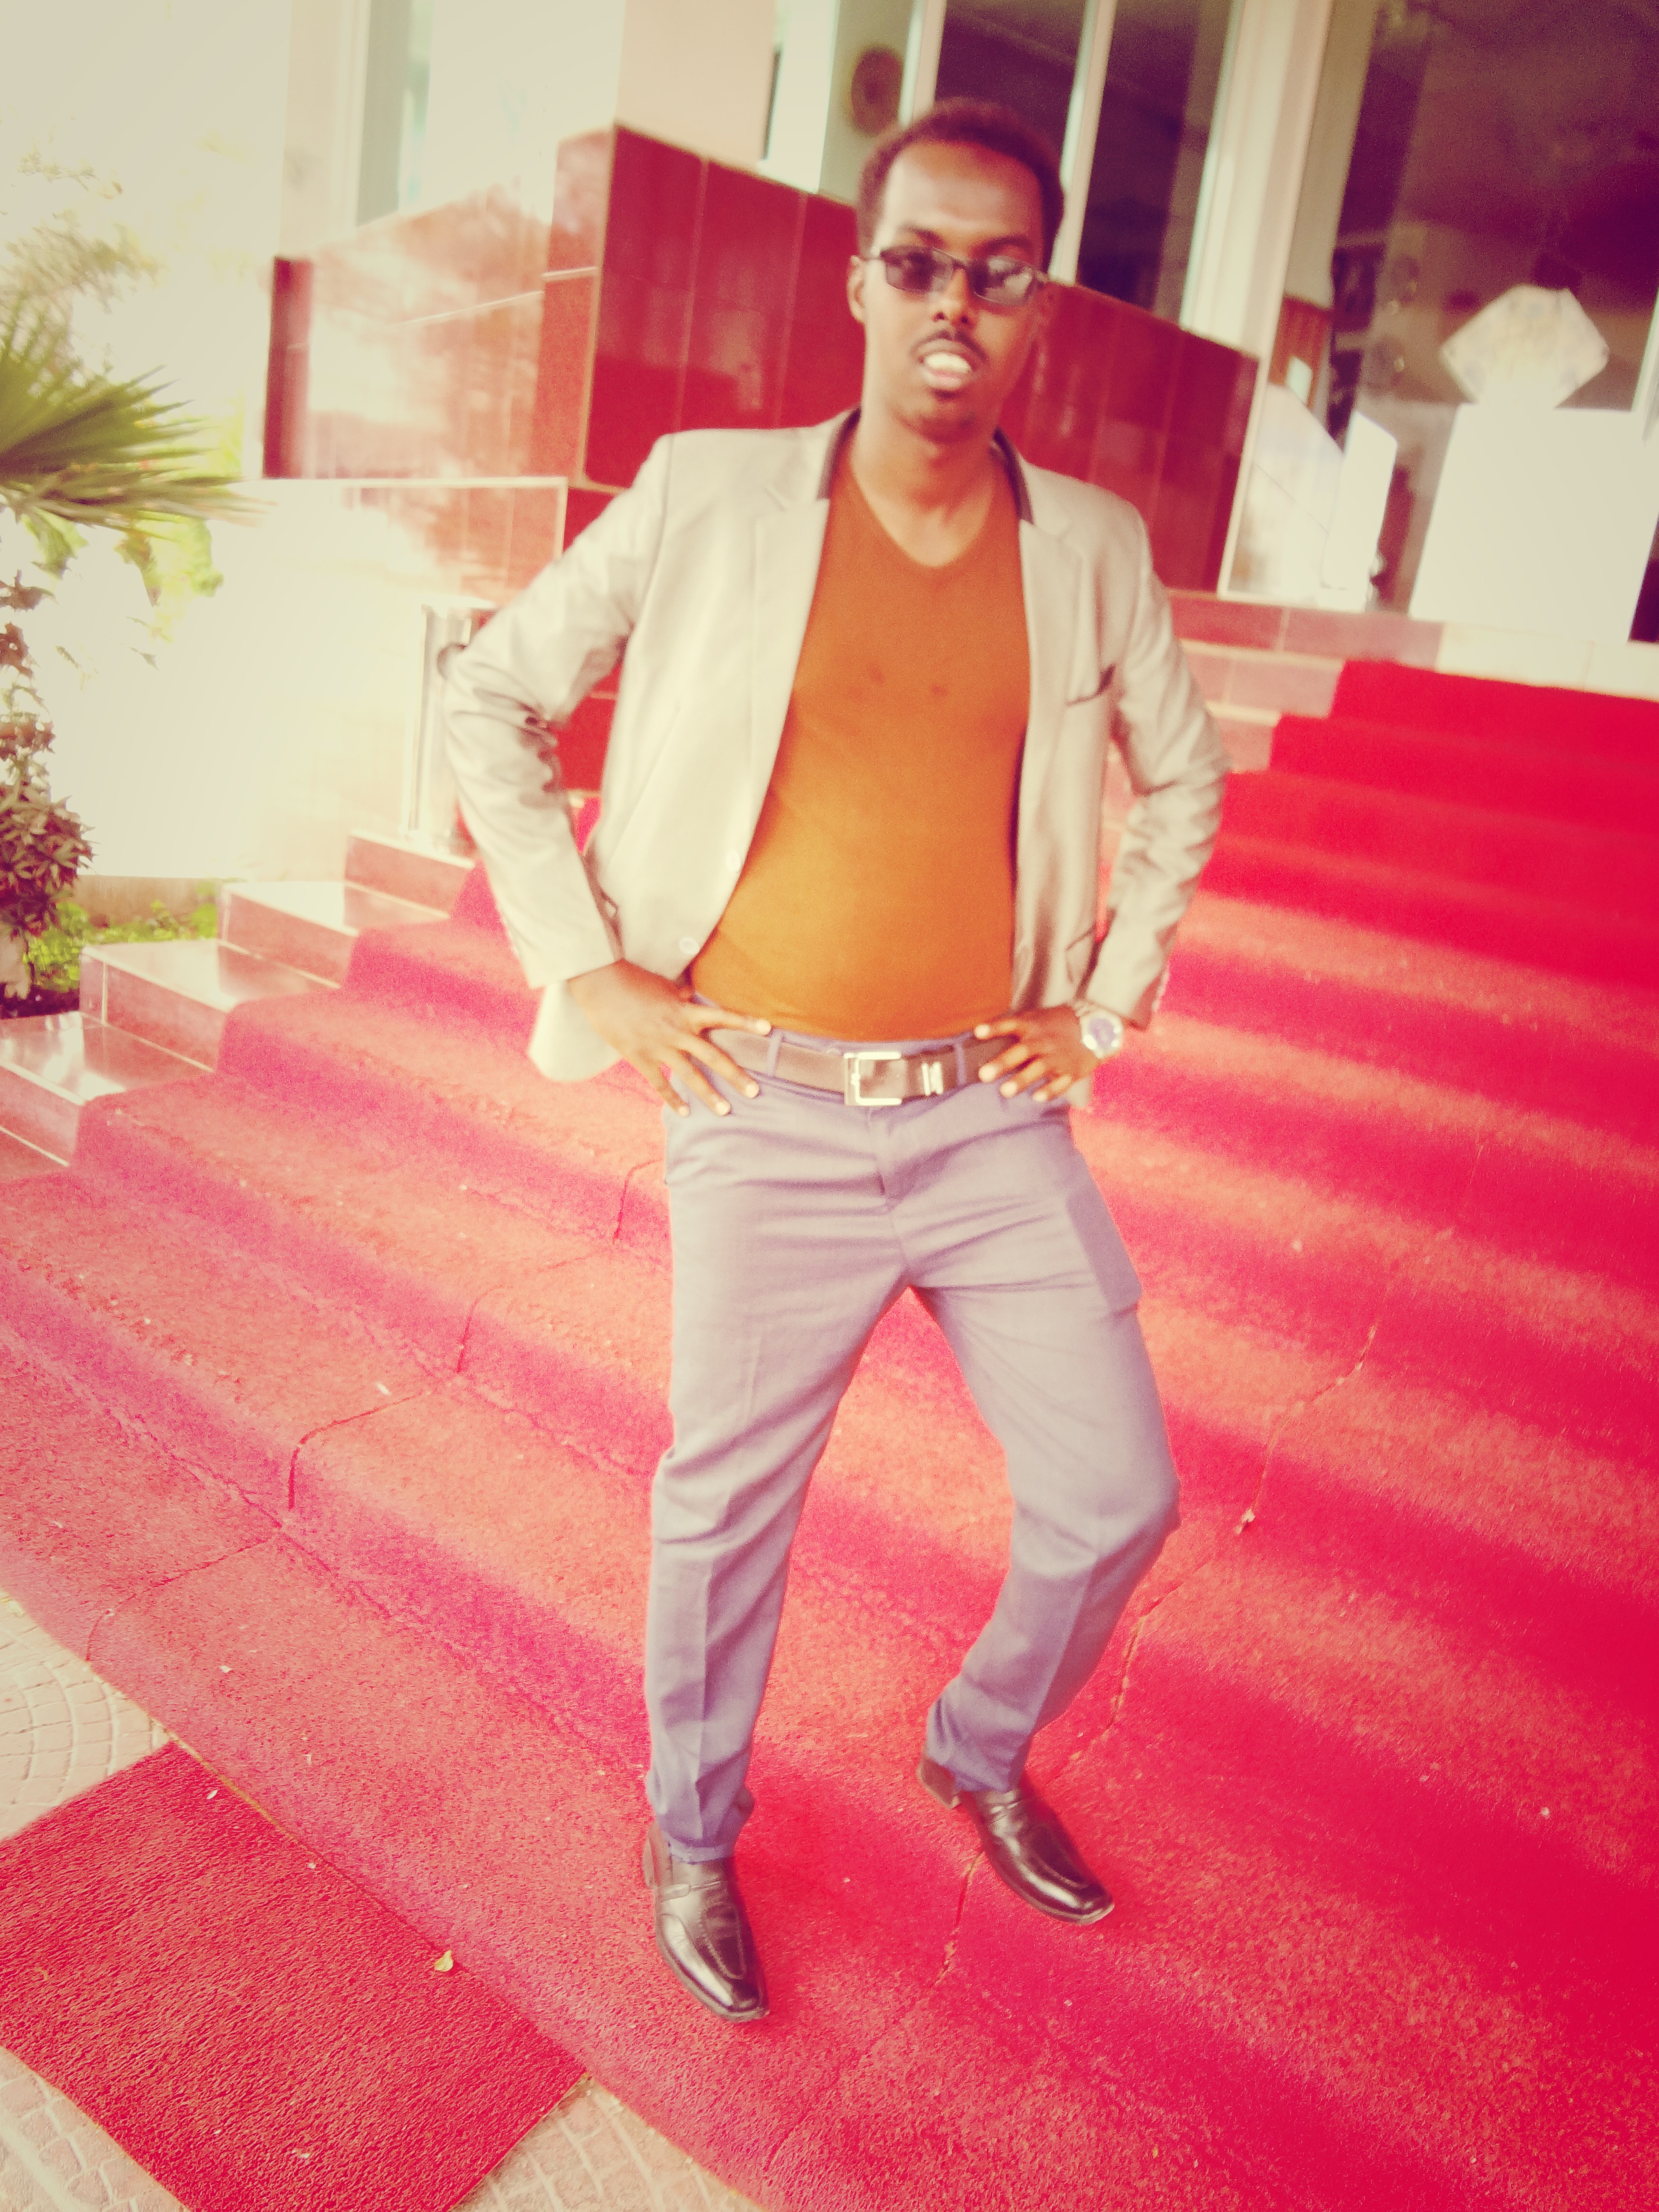
photography, leg, model, spring, red, color, fashion, pink, human body, dress, thigh, footwear, beauty, abdomen, photo shoot, flooring